Arsans

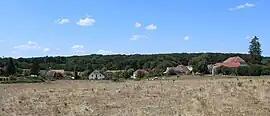
A general view of Arsans

Arsans is a commune in the Haute-Saône department in the region of Bourgogne-Franche-Comté in eastern France.